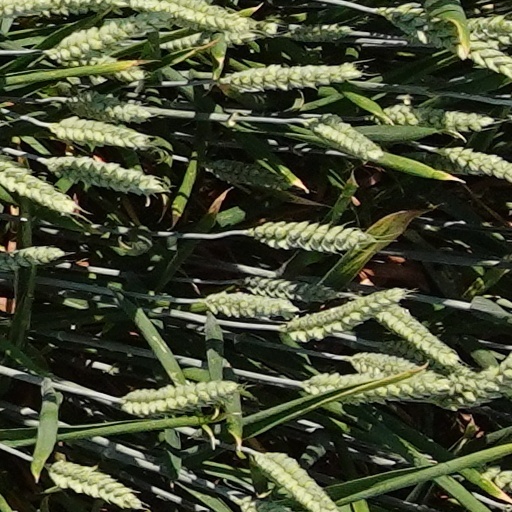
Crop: wheat